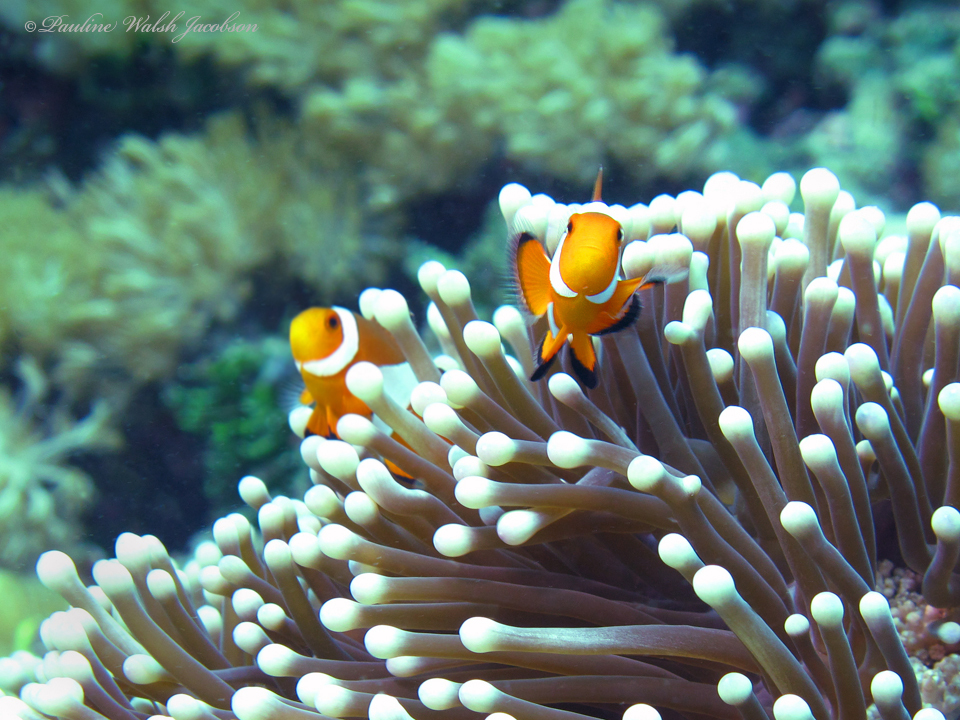
Amphiprion ocellaris (Ocellaris Anemonefish)